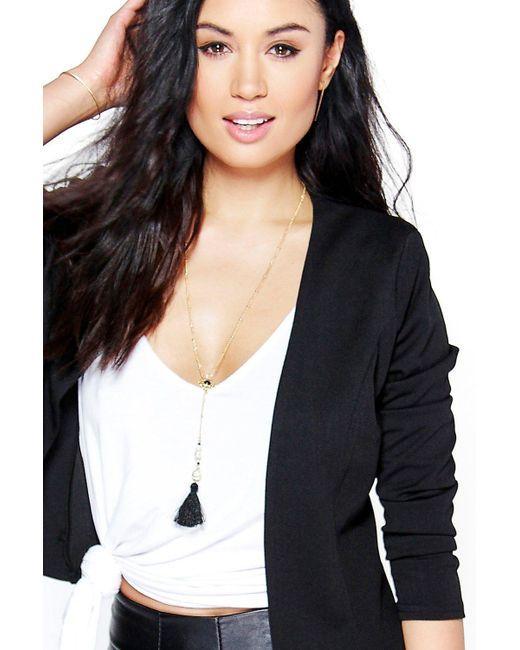
Schwarzer Slim Fit Cardigan mit weißem Oberteil